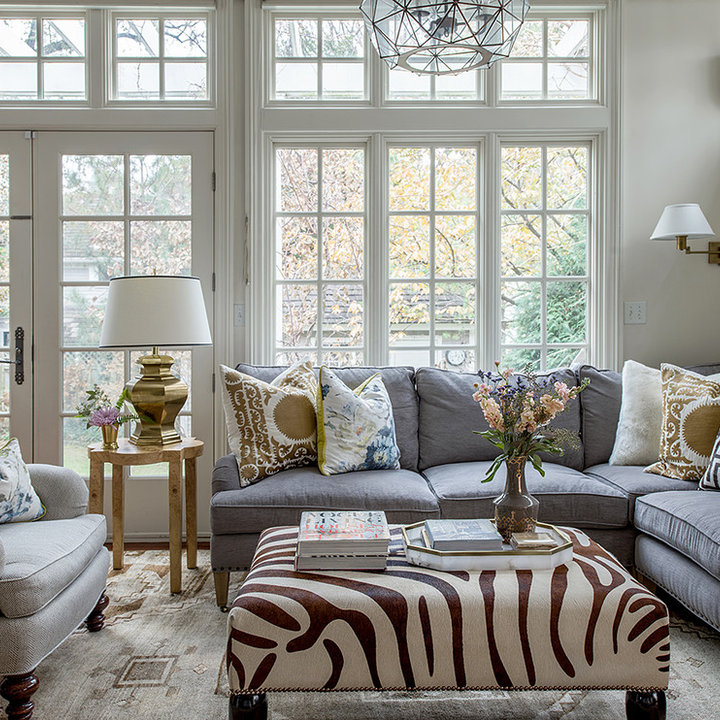
Style: Classic